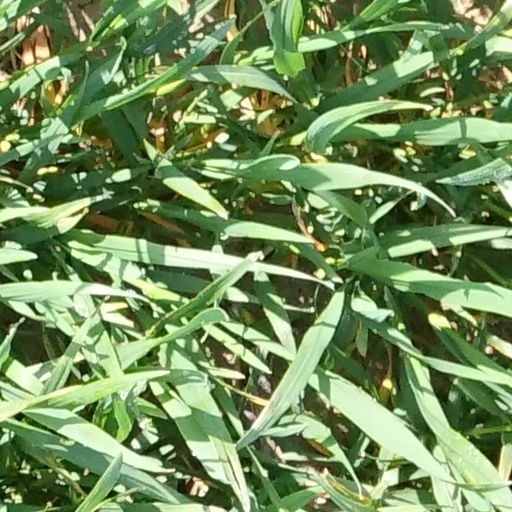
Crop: wheat